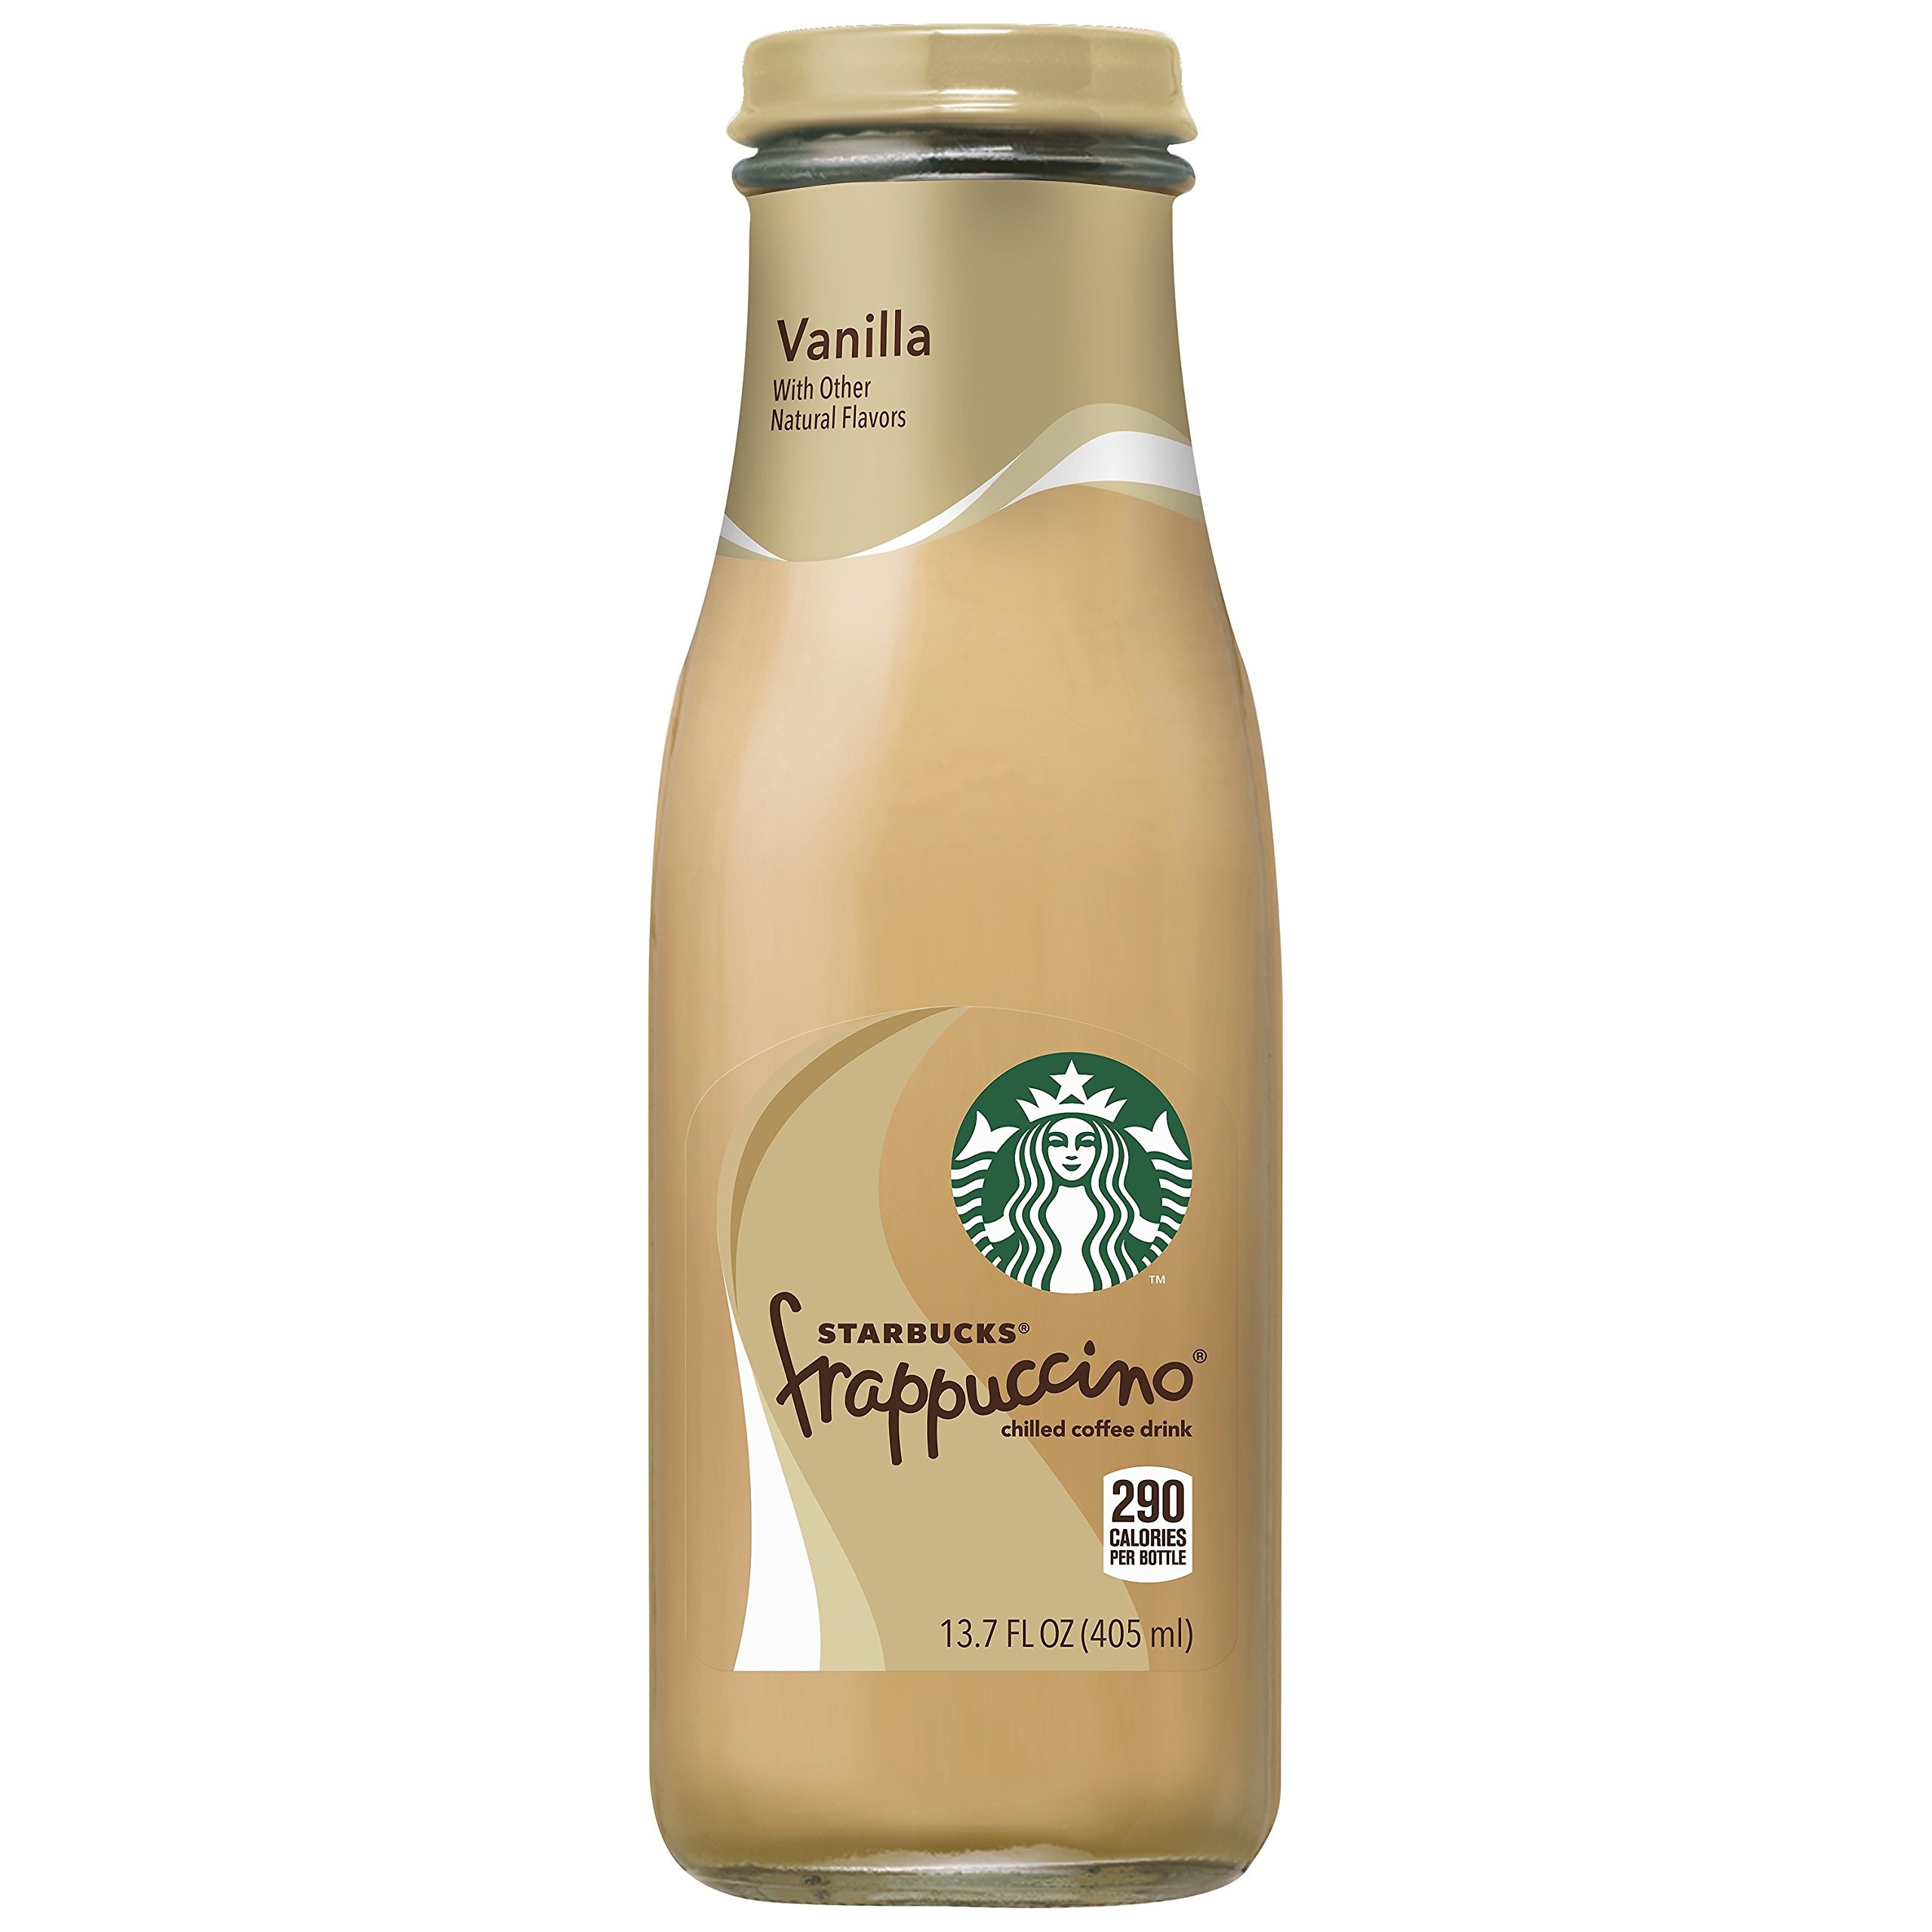
Item Name: Starbucks Frappuccino, Vanilla, 13.7 oz
Bullet Point 1: 13.7oz Bottle
Bullet Point 2: Ready-to-drink Vanilla flavored coffee
Bullet Point 3: Great for in the morning, on the go
Bullet Point 4: only 290 calories per serving
Value: 13.7
Unit: ounce

Price: 3.99